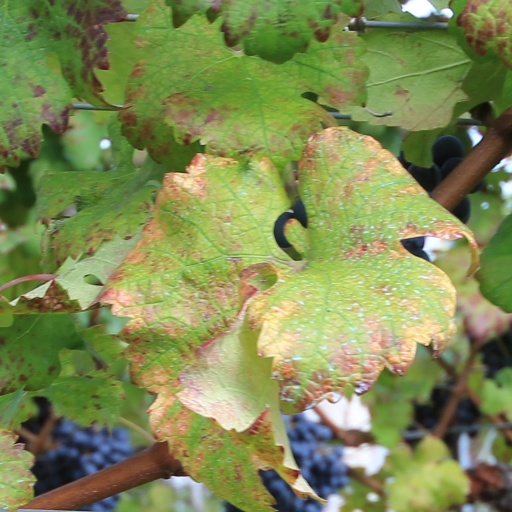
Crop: grape